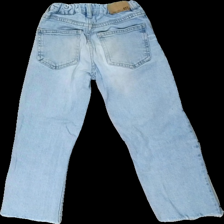
View: back
Type: Jeans
Category: Children
Brand: Lager 157
Colors: Blue
Material: 100% cotton
Cut: Regular
Size: 140
Season: All
Trend: Denim
Stains: Minor
Holes: Major
Damage: stort hål som en gång varit lagat men som gått upp igen
Damage location: middle left
Damage 2: fläck
Damage 2 location: middle right
Damage 3: fläck
Damage 3 location: middle right
Price range: <50
Recommended usage: Export
Description: blåa jeans som har hål som har försökt lagas samt några mindre fläckar fram och bak